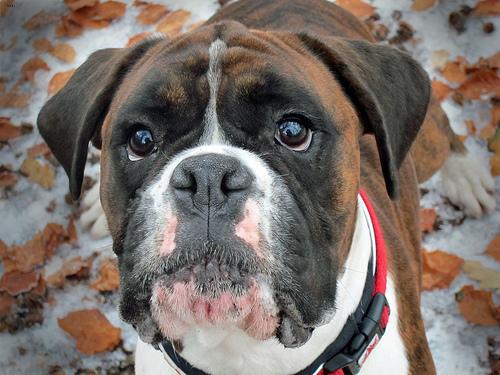
Breed: boxer